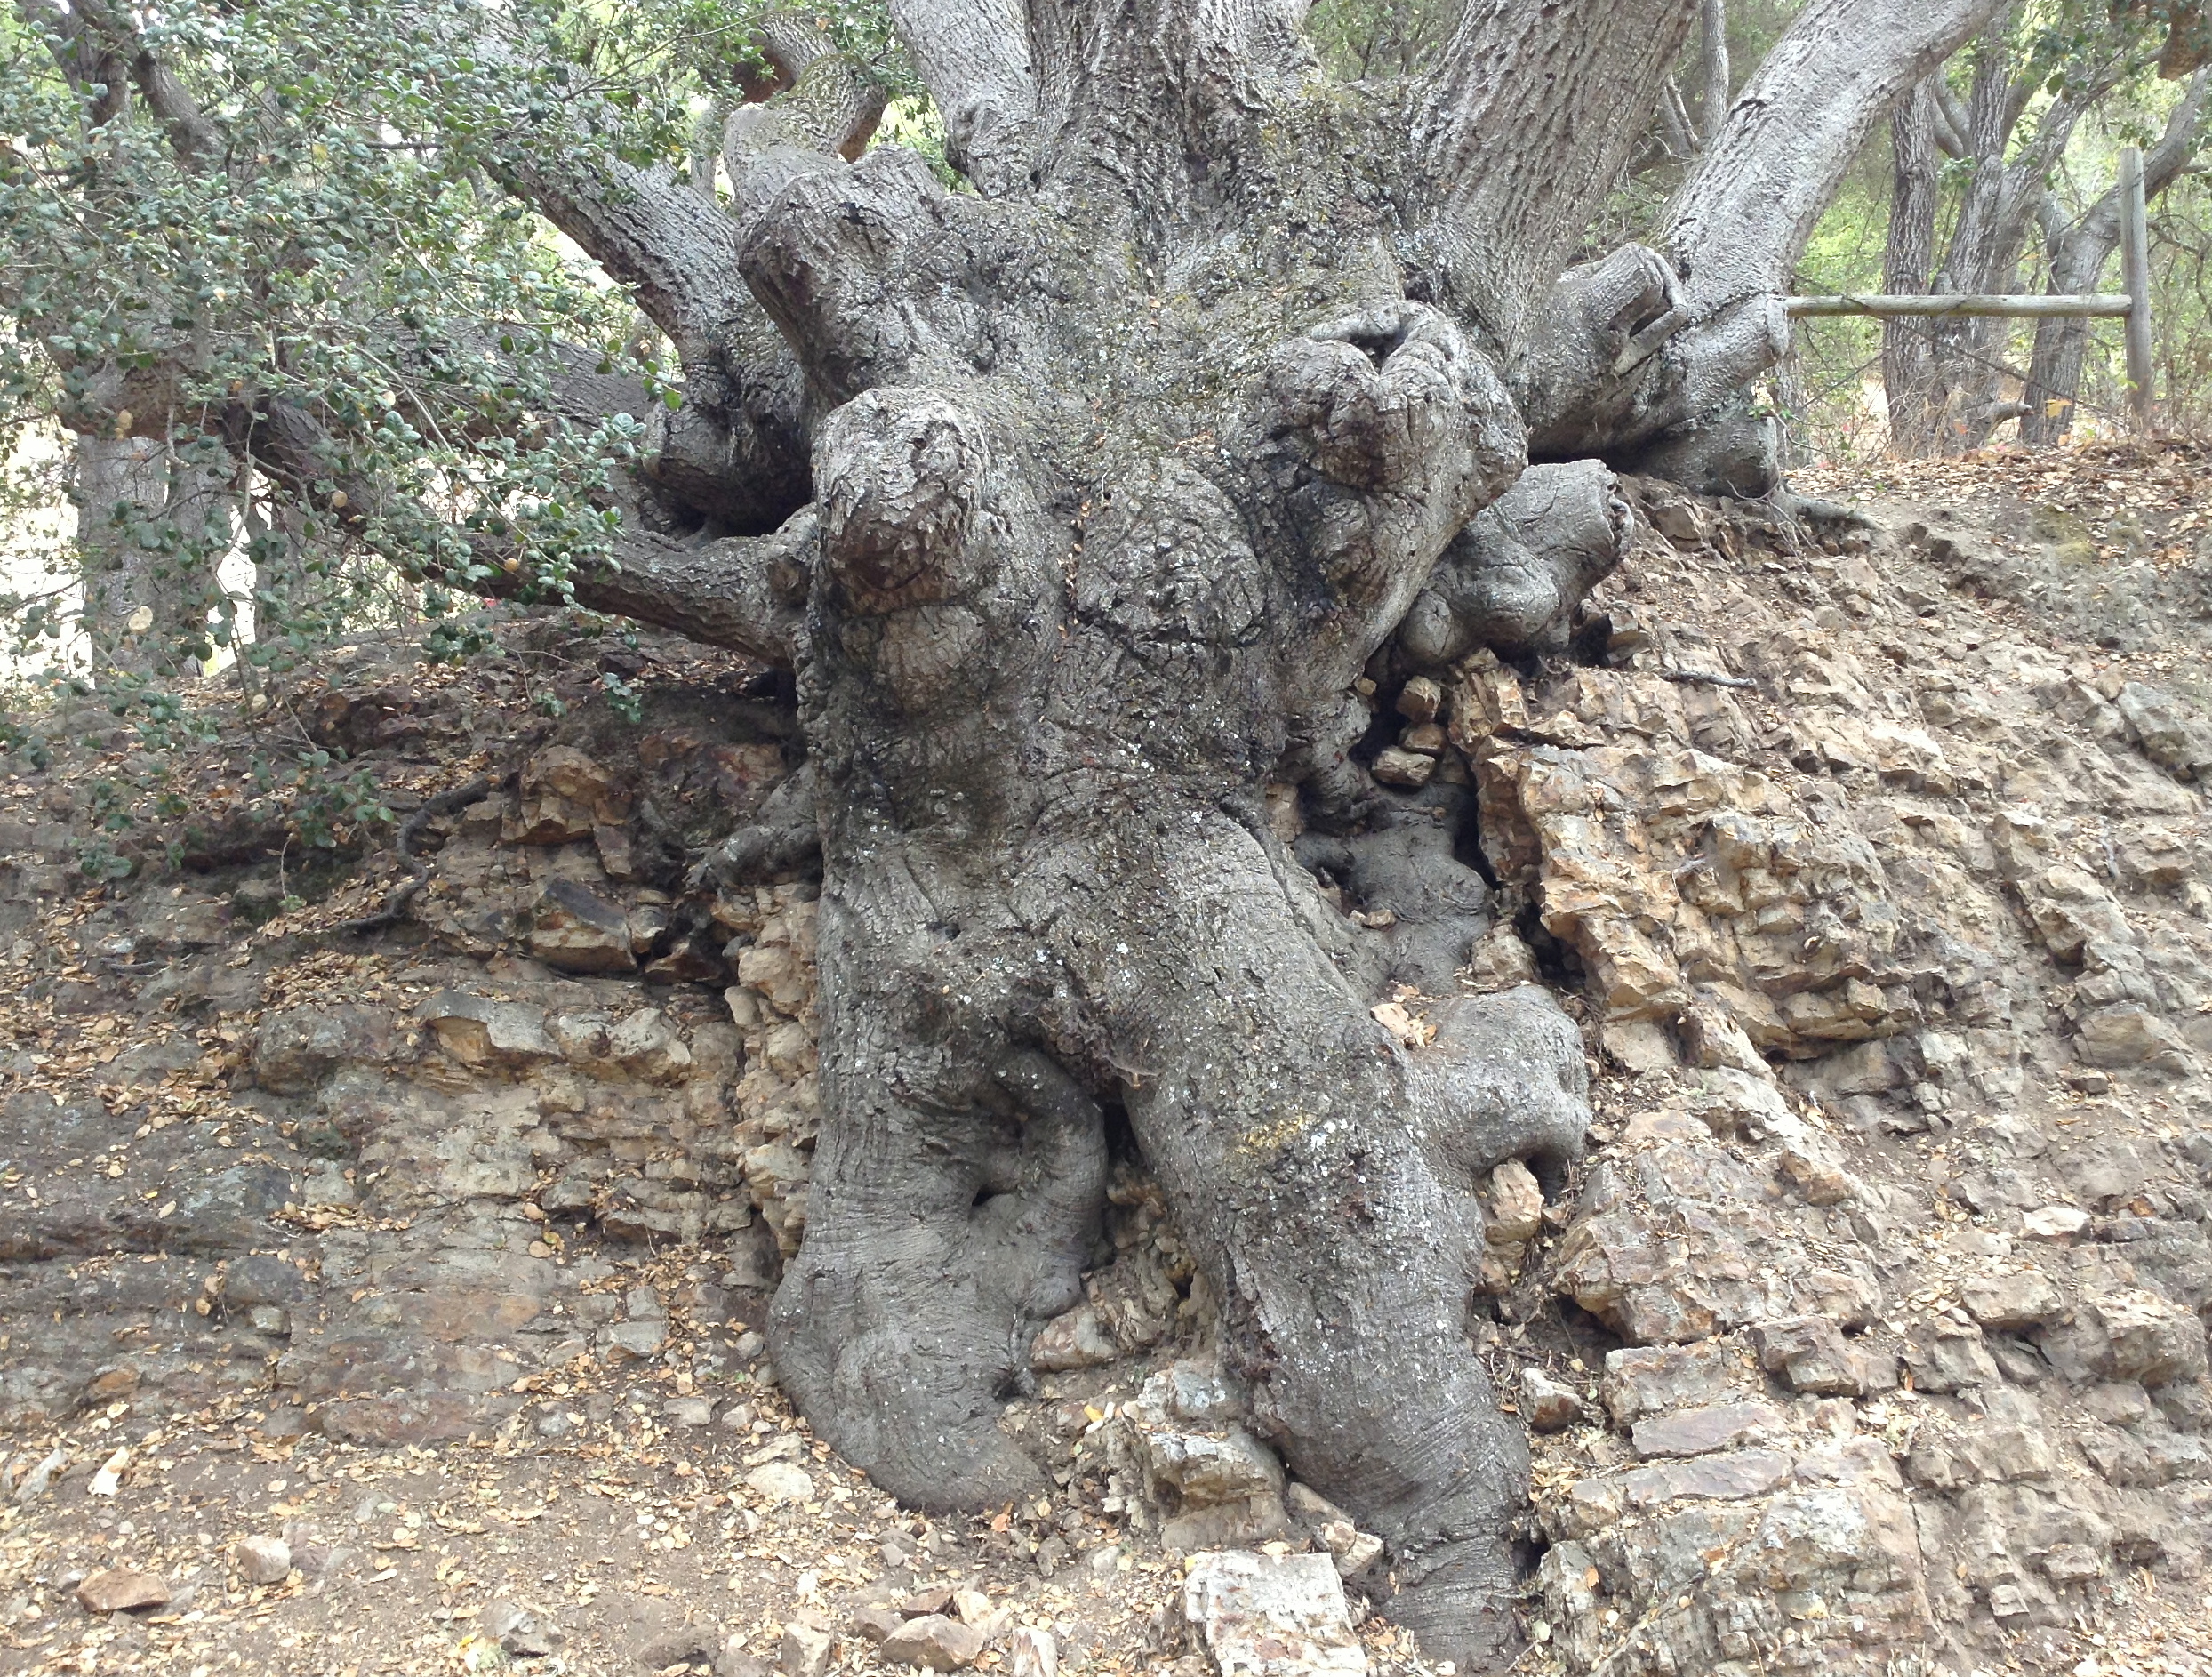
tree, plant, trunk, produce, root, sculpture, quercusagrifolia, coastliveoak, sanluiscreek, venusfigure, flowering plant, woody plant, land plant